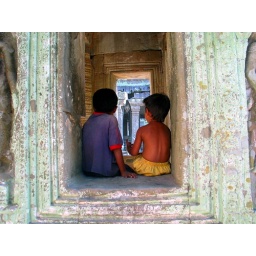
boys in window